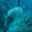
Label: turtle